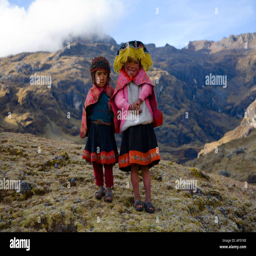
children in the mountains in traditional clothing